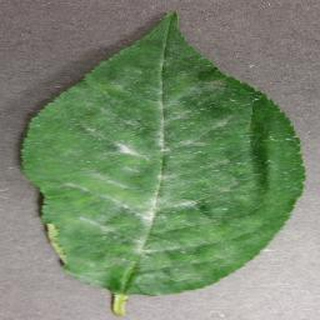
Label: cherry_powdery_mildew